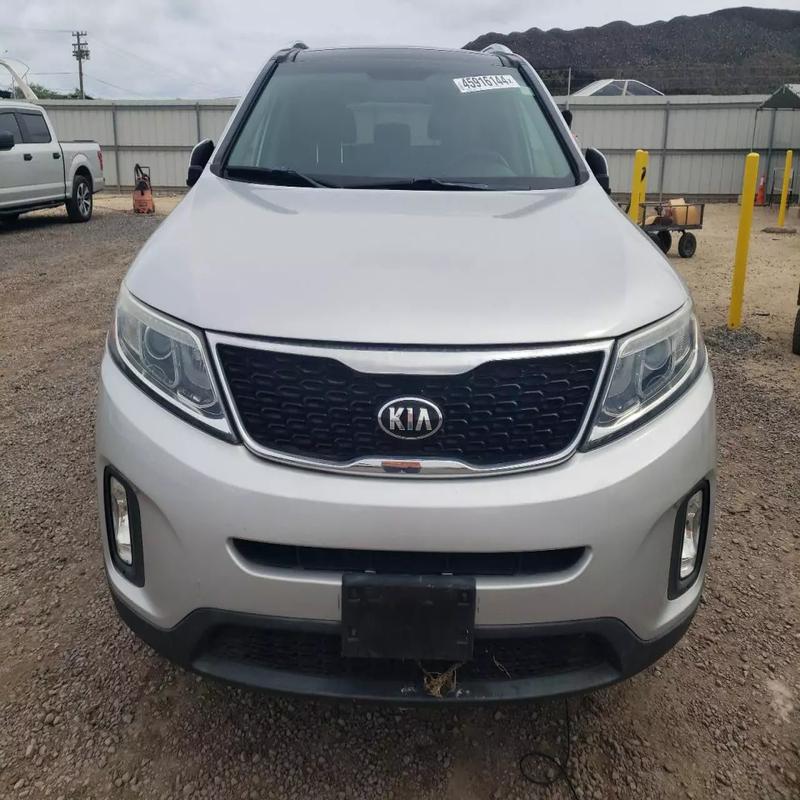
Aucun dommage détecté.
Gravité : aucun